Fernando Estévez (sculptor)

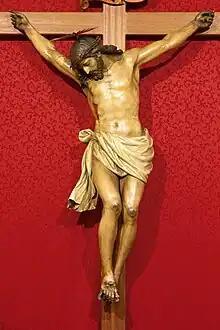
Christ crucified of the Chapter house of the Cathedral of La Laguna.

His sculptures represent exclusively religious themes. Among his most important works in Tenerife include the sculpture of the Christ crucified found in the Chapter house of the Cathedral of La Laguna. Also, the image representing the arrest of Jesus in the Garden of Olives in Church of Nuestra Señora de la Concepción (San Cristóbal de La Laguna) and the Immaculate Conception which is in the same church. His most famous work is undoubtedly the Virgin of Candelaria (patron saint of the Canary Islands) created in 1827 to replace the original image that disappeared in 1826 after a storm.